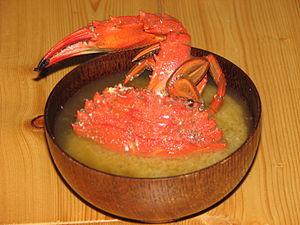
La soupe miso est une recette de cuisine traditionnelle de la cuisine japonaise, de bouillon à base de miso et de dashi. Elle est, avec le riz japonais et les soupes suimono, un des plats de base des trois repas traditionnels japonais déclinable sous de multiples variantes de cuisine régionale japonaise.